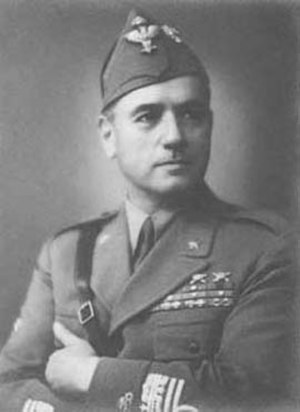
Giovanni Messe
Giovanni Messe var en italiensk general, politiker og feltmarskal. Han anses for at have været den bedste italienske general under 2. Verdenskrig.